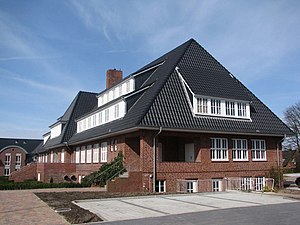
Bredsted / Galleri
Bredsted er en by i det nordlige Tyskland ved den nordfrisiske vestkyst under Kreis Nordfriesland i delstaten Slesvig-Holsten beliggende mellem Husum og Nibøl. Her bor i dag ca. 6.000 mennesker. Byen omtales første gang i kong Valdemars Jordebog i 1231 som Brethaestath. I 1477 fik byen, som dengang lå endnu ved havet, status som flække. I middelalderen var Bredsted tingsted i Nørre Gøs Herred.